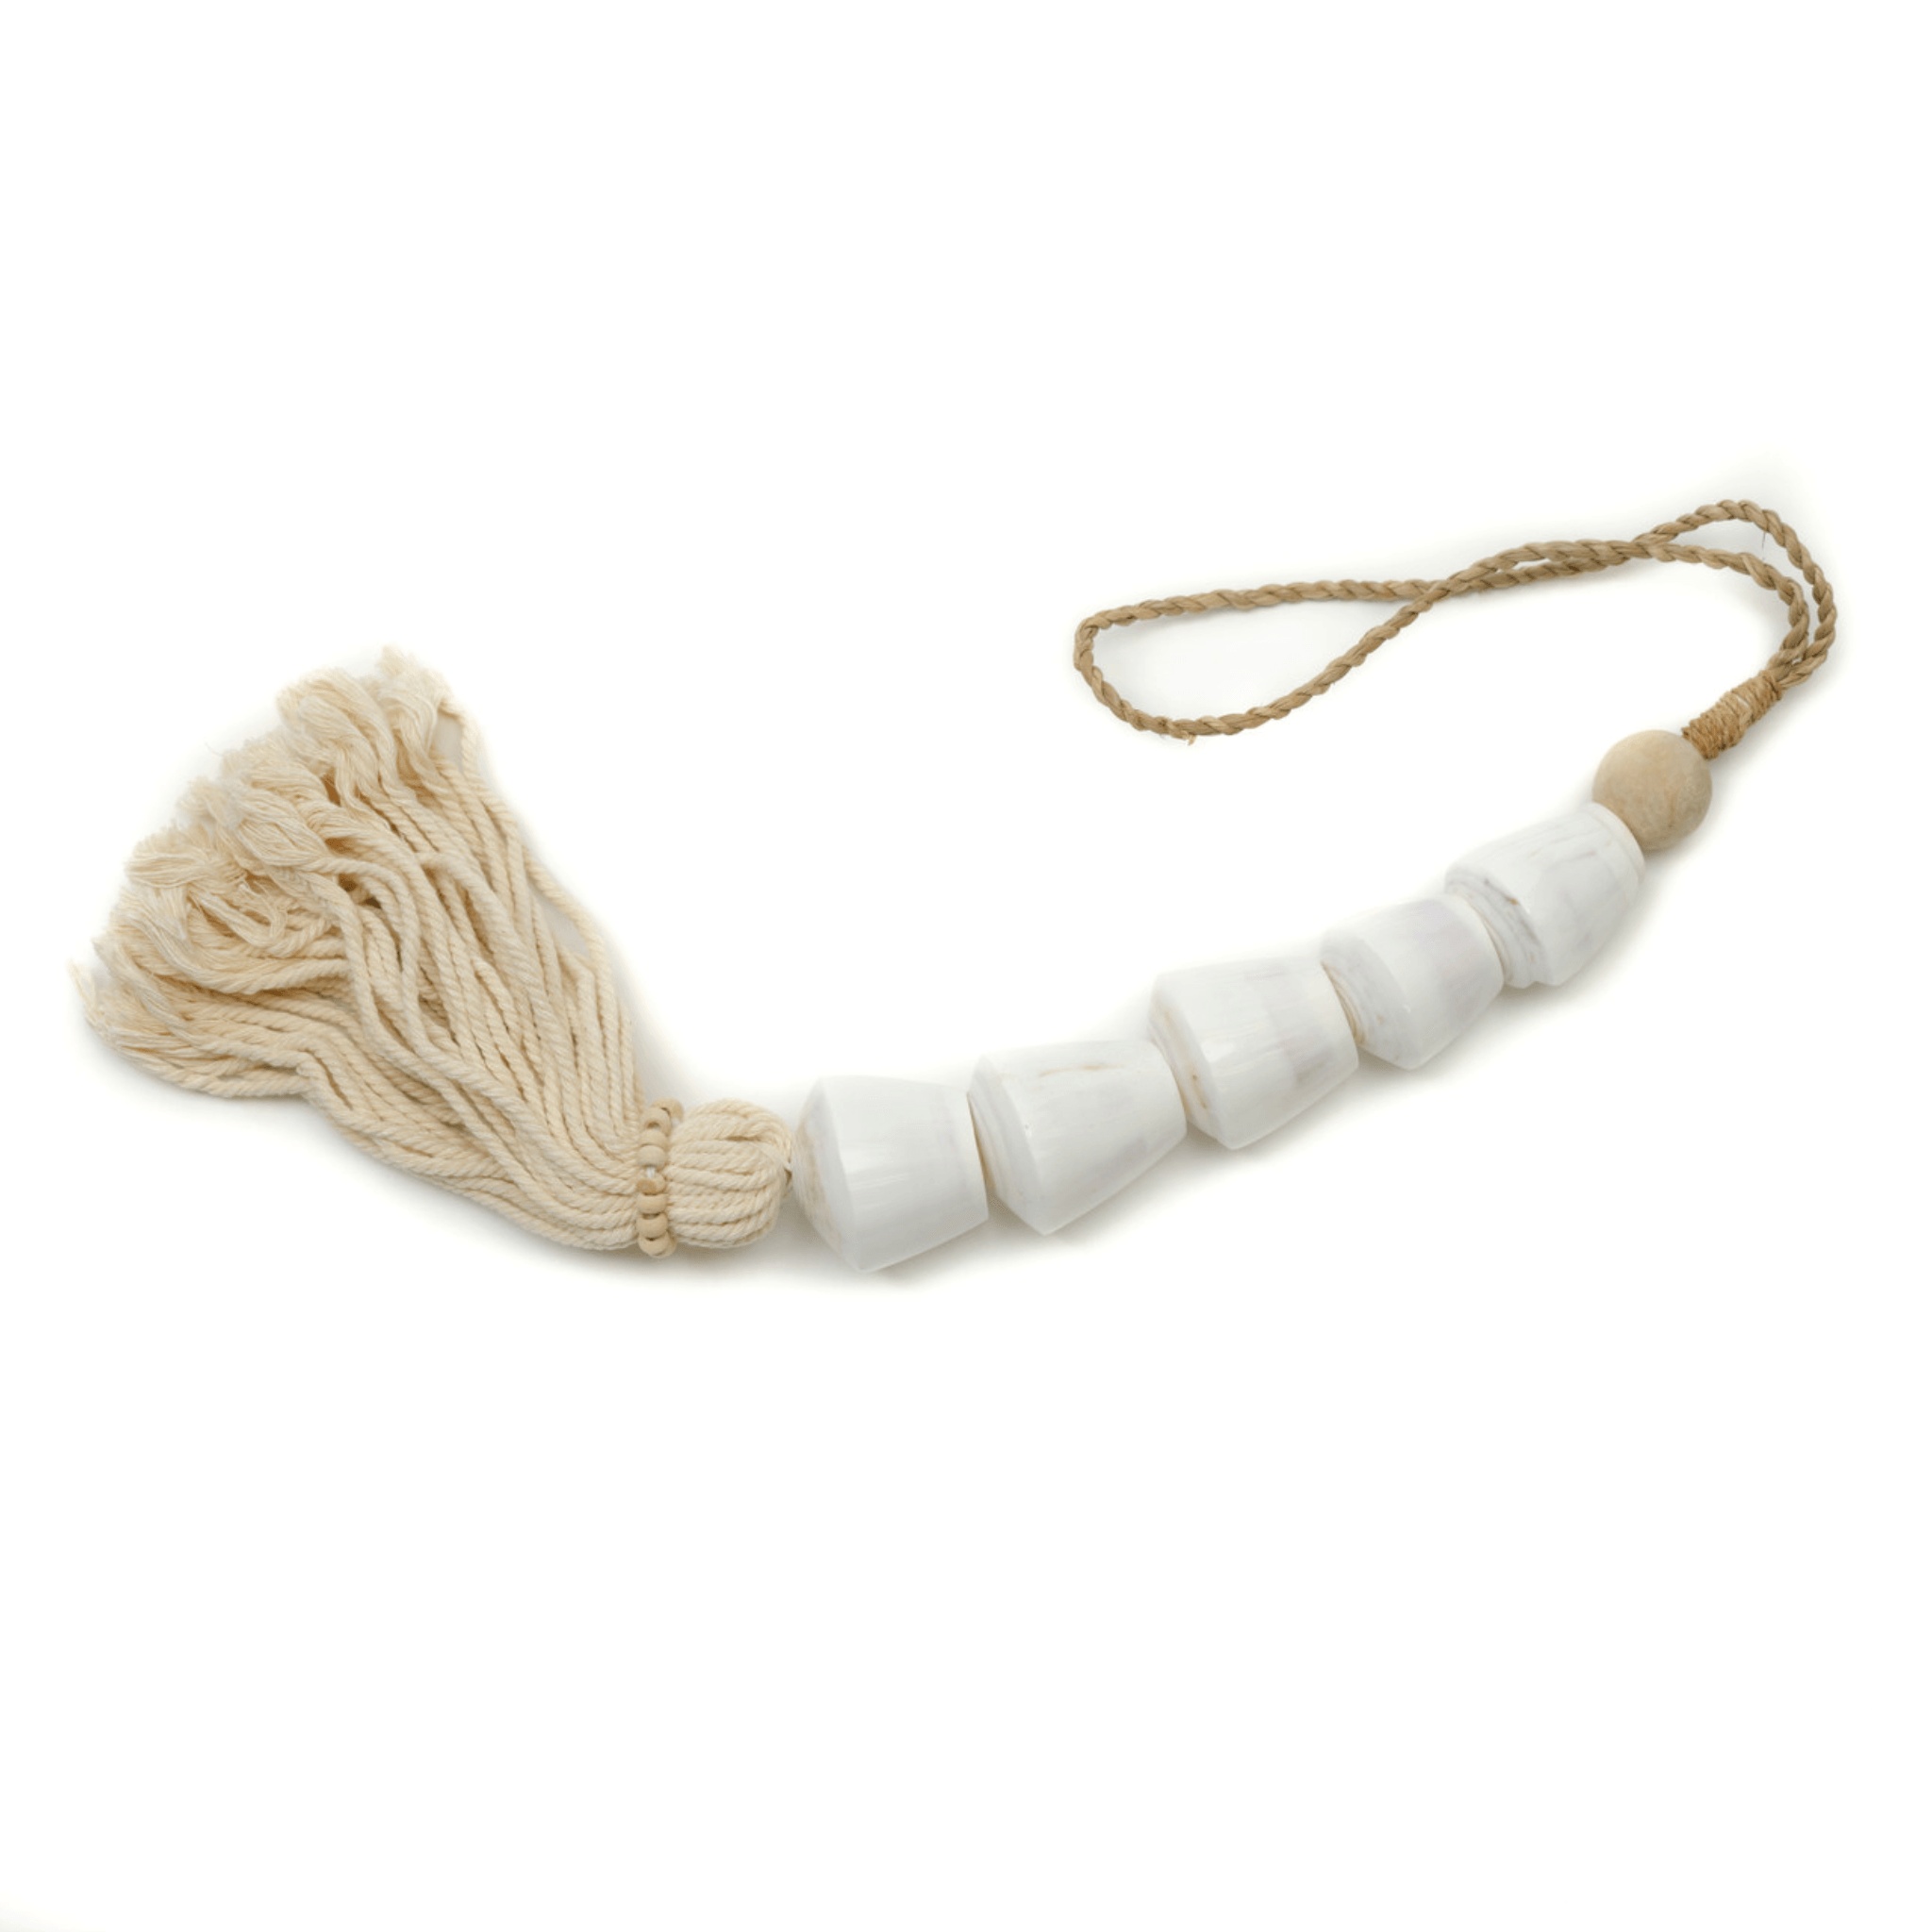
5 Shell Tassel
Brand: Lily's Living
Decorative 5 White shell Tassel, handmade by Indonesia artist.
Category: Home & Garden > Decor > Window Treatment Accessories > Curtain Holdbacks & Tassels > Curtain Tassels